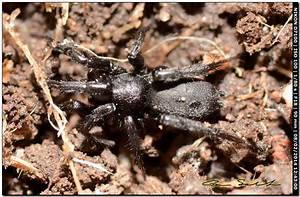
Label: ragno